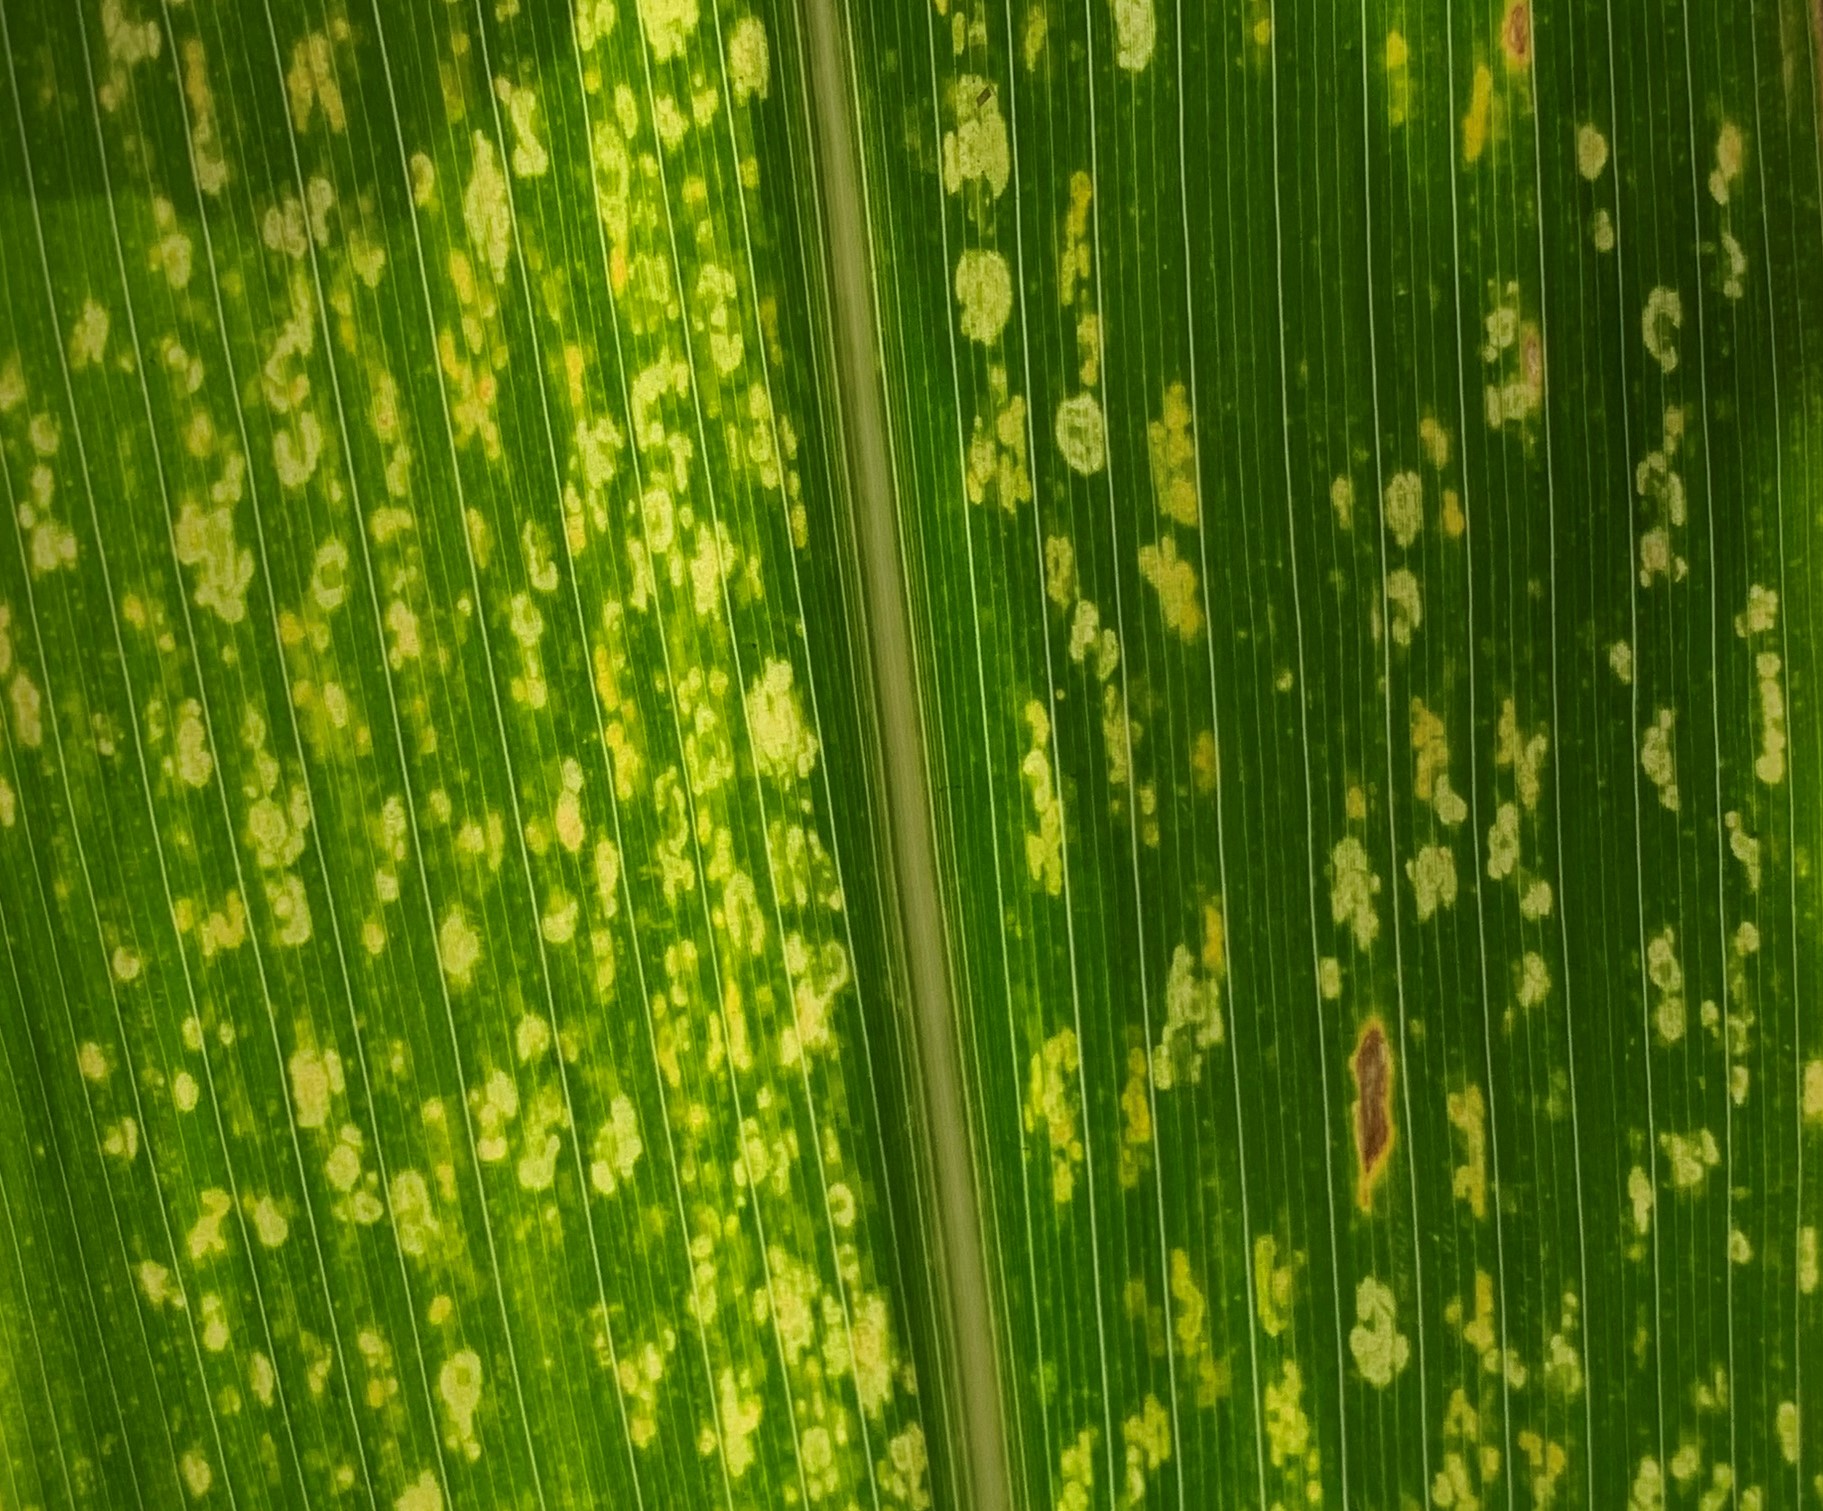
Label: MLN